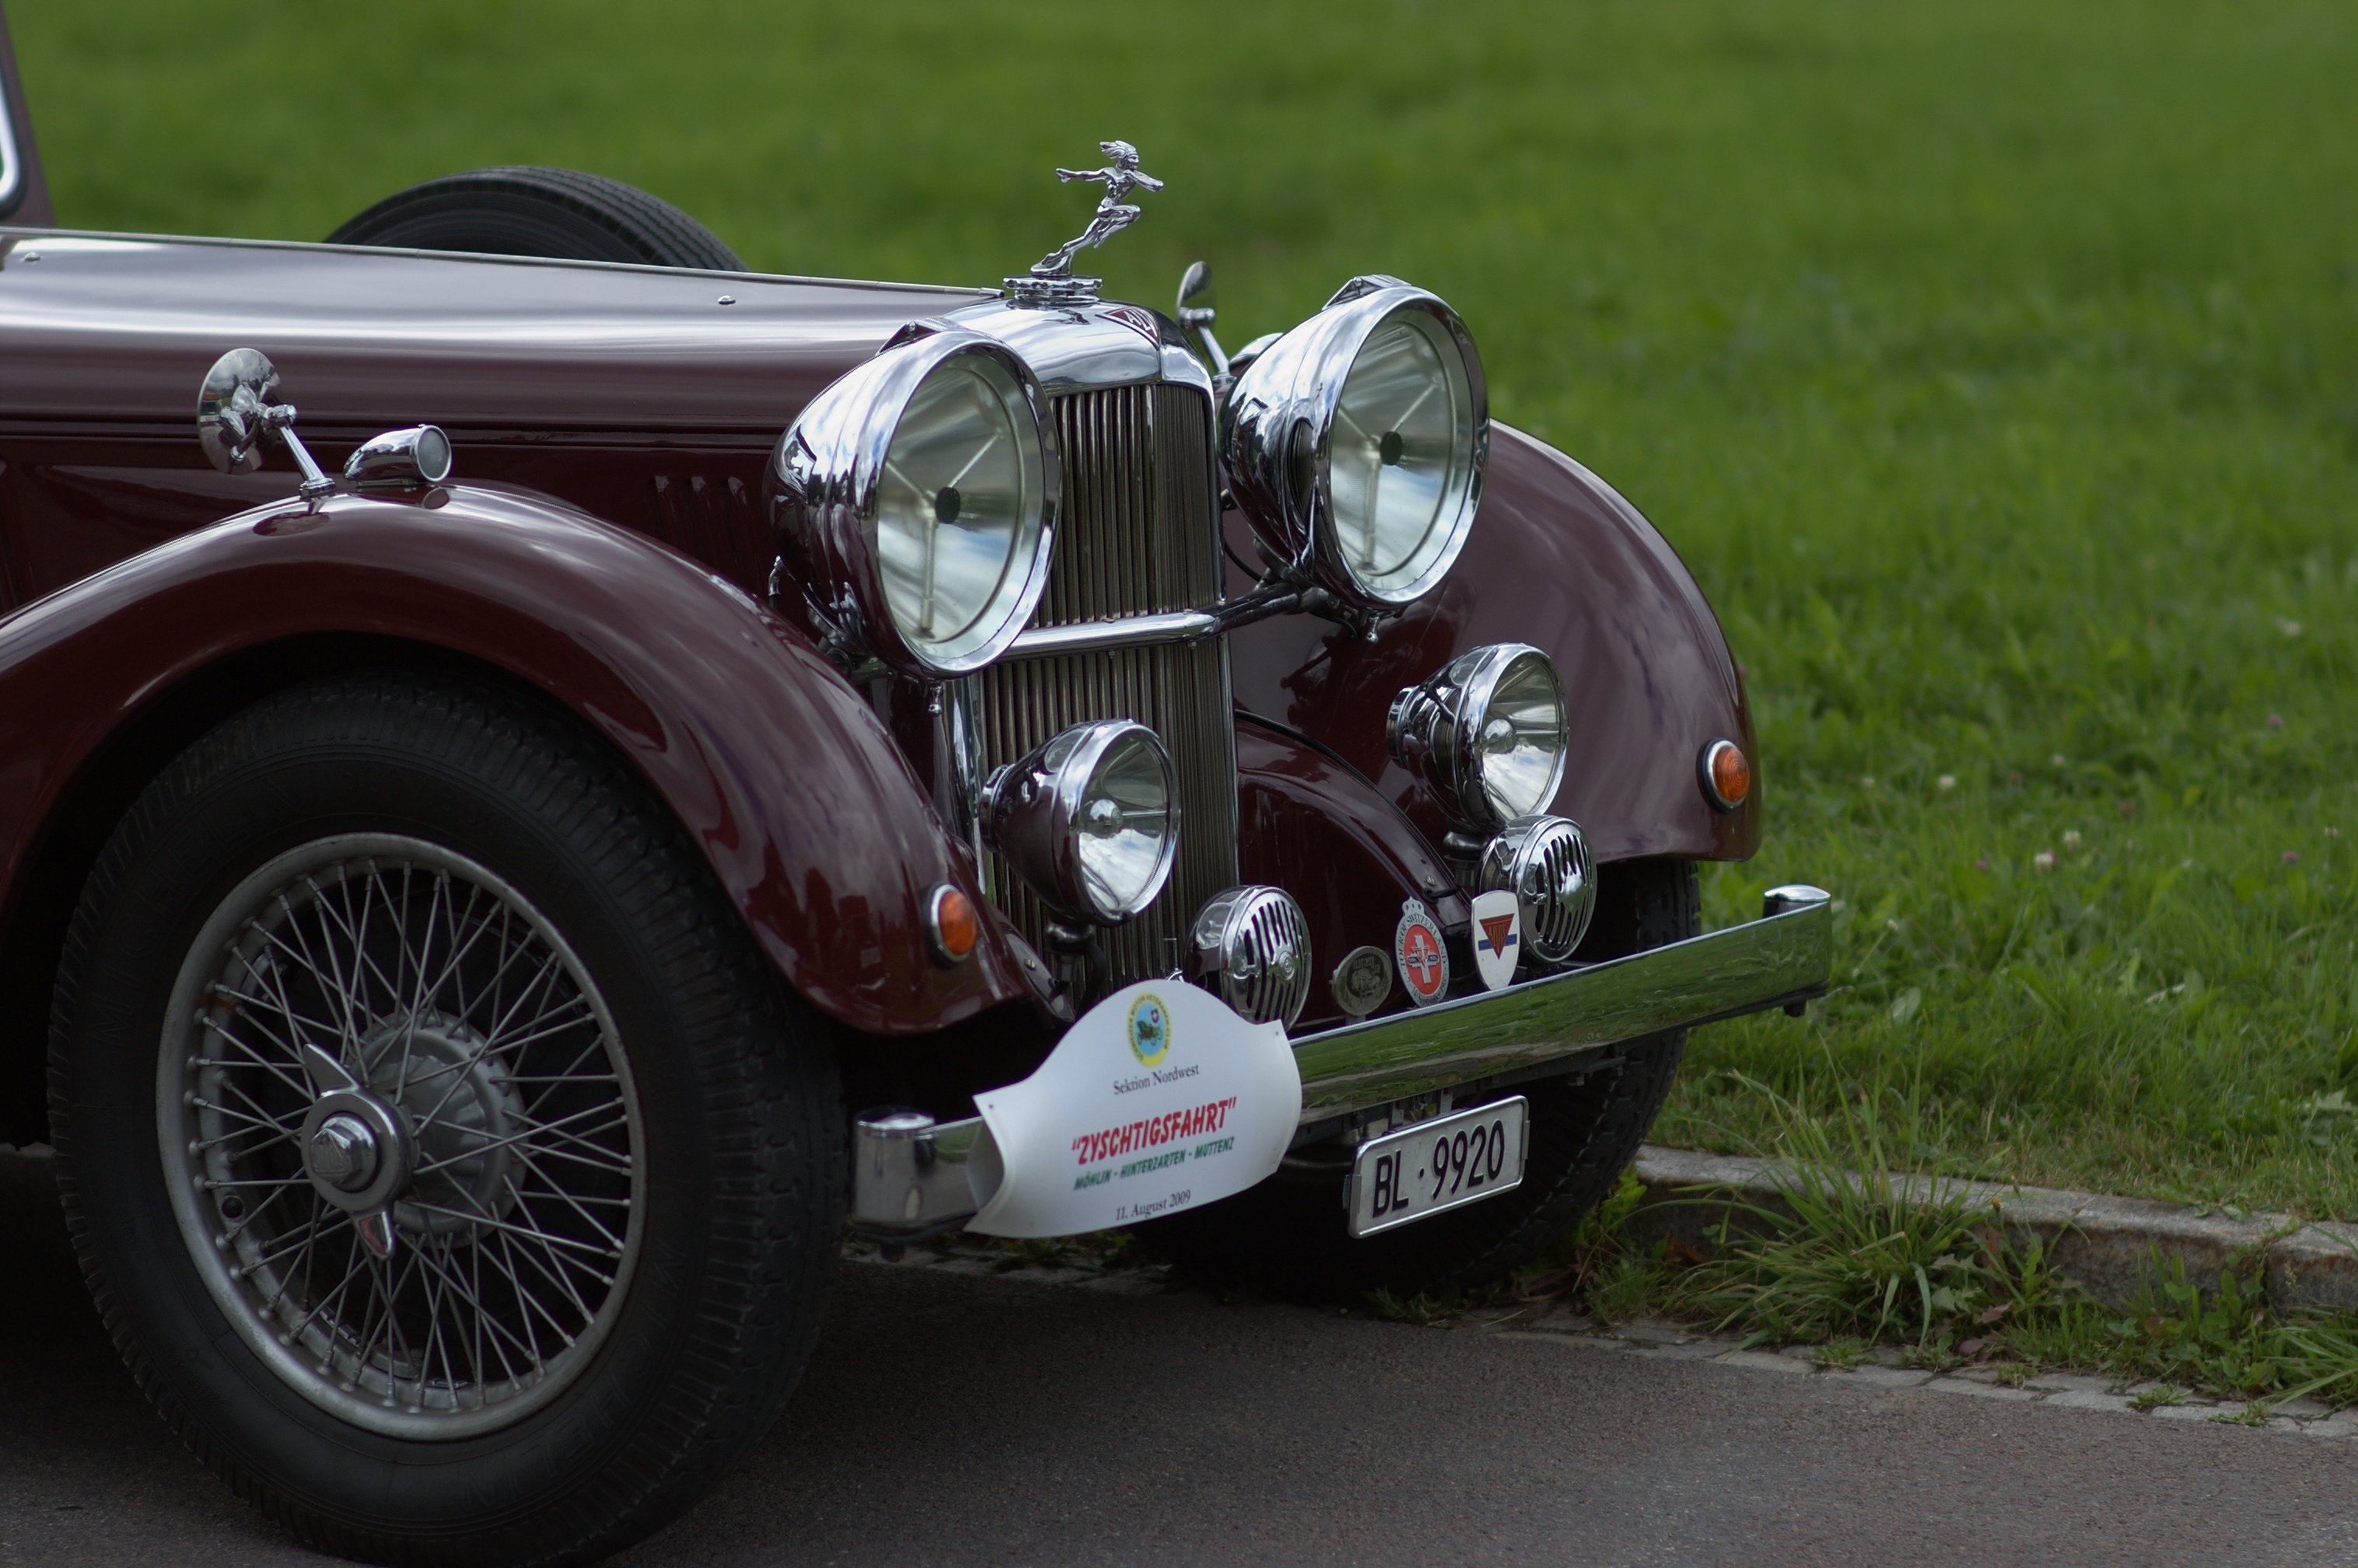
car, wheel, vehicle, sports car, vintage car, race car, blackforest, rawtherapee, germany, deutschland, walimex, samyang, pentax, schwarzwald, badenwrttemberg, 85mm, lenstagged, steffenzahn, k100d, justpentax, iamflickr, 85mmf14, walimex85mm, walimexpro8514if, hinterzarten, zyschtigsfahrt, antique car, land vehicle, touring car, automobile make, luxury vehicle